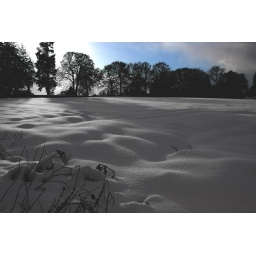
snow covered field near my house